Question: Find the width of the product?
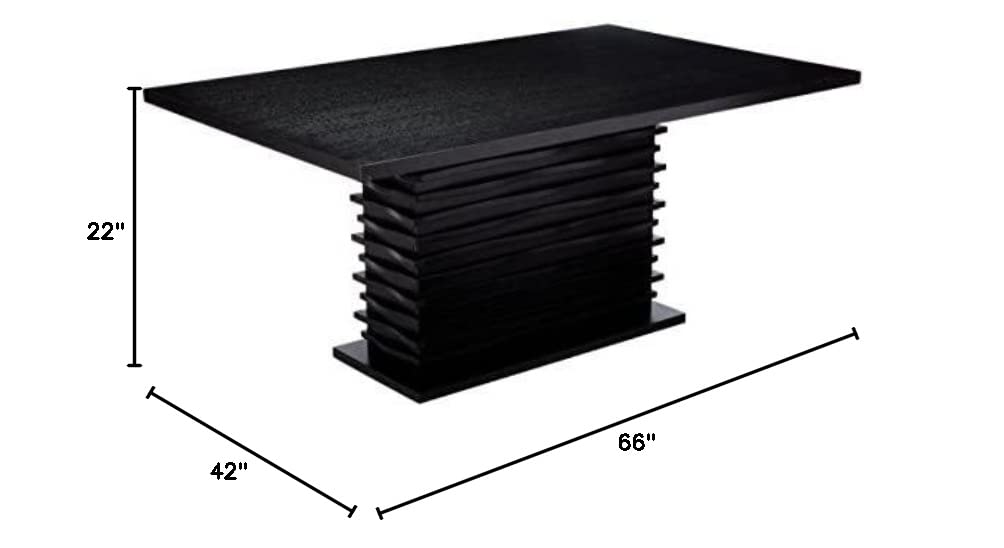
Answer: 66.0 inch